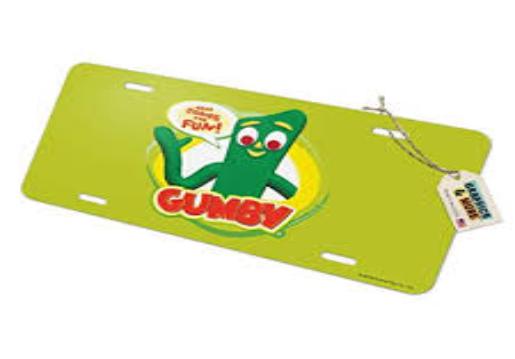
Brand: gumby
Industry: Clothes